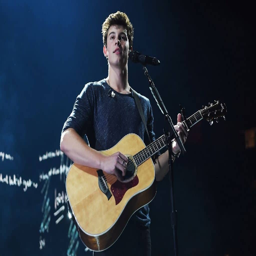
pop artist performs a crowd .